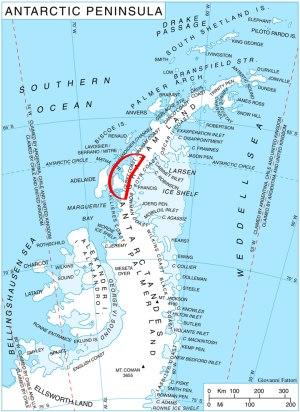
La Terre Loubet est une portion de la péninsule Antarctique. C'est une côte rocheuse inhabitée, explorée en 1905 par Jean-Baptiste Charcot, qui l'a nommée ainsi en référence à Émile Loubet.